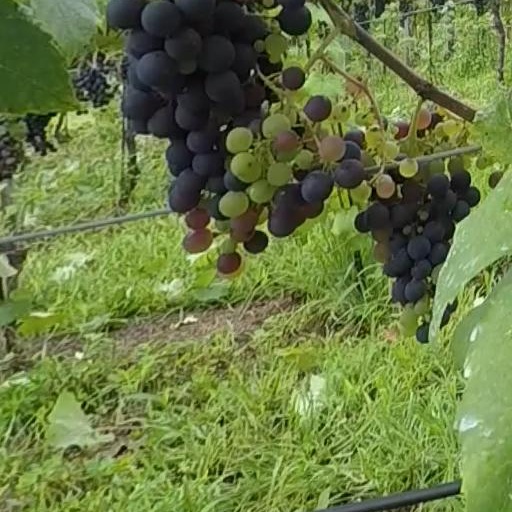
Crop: grape